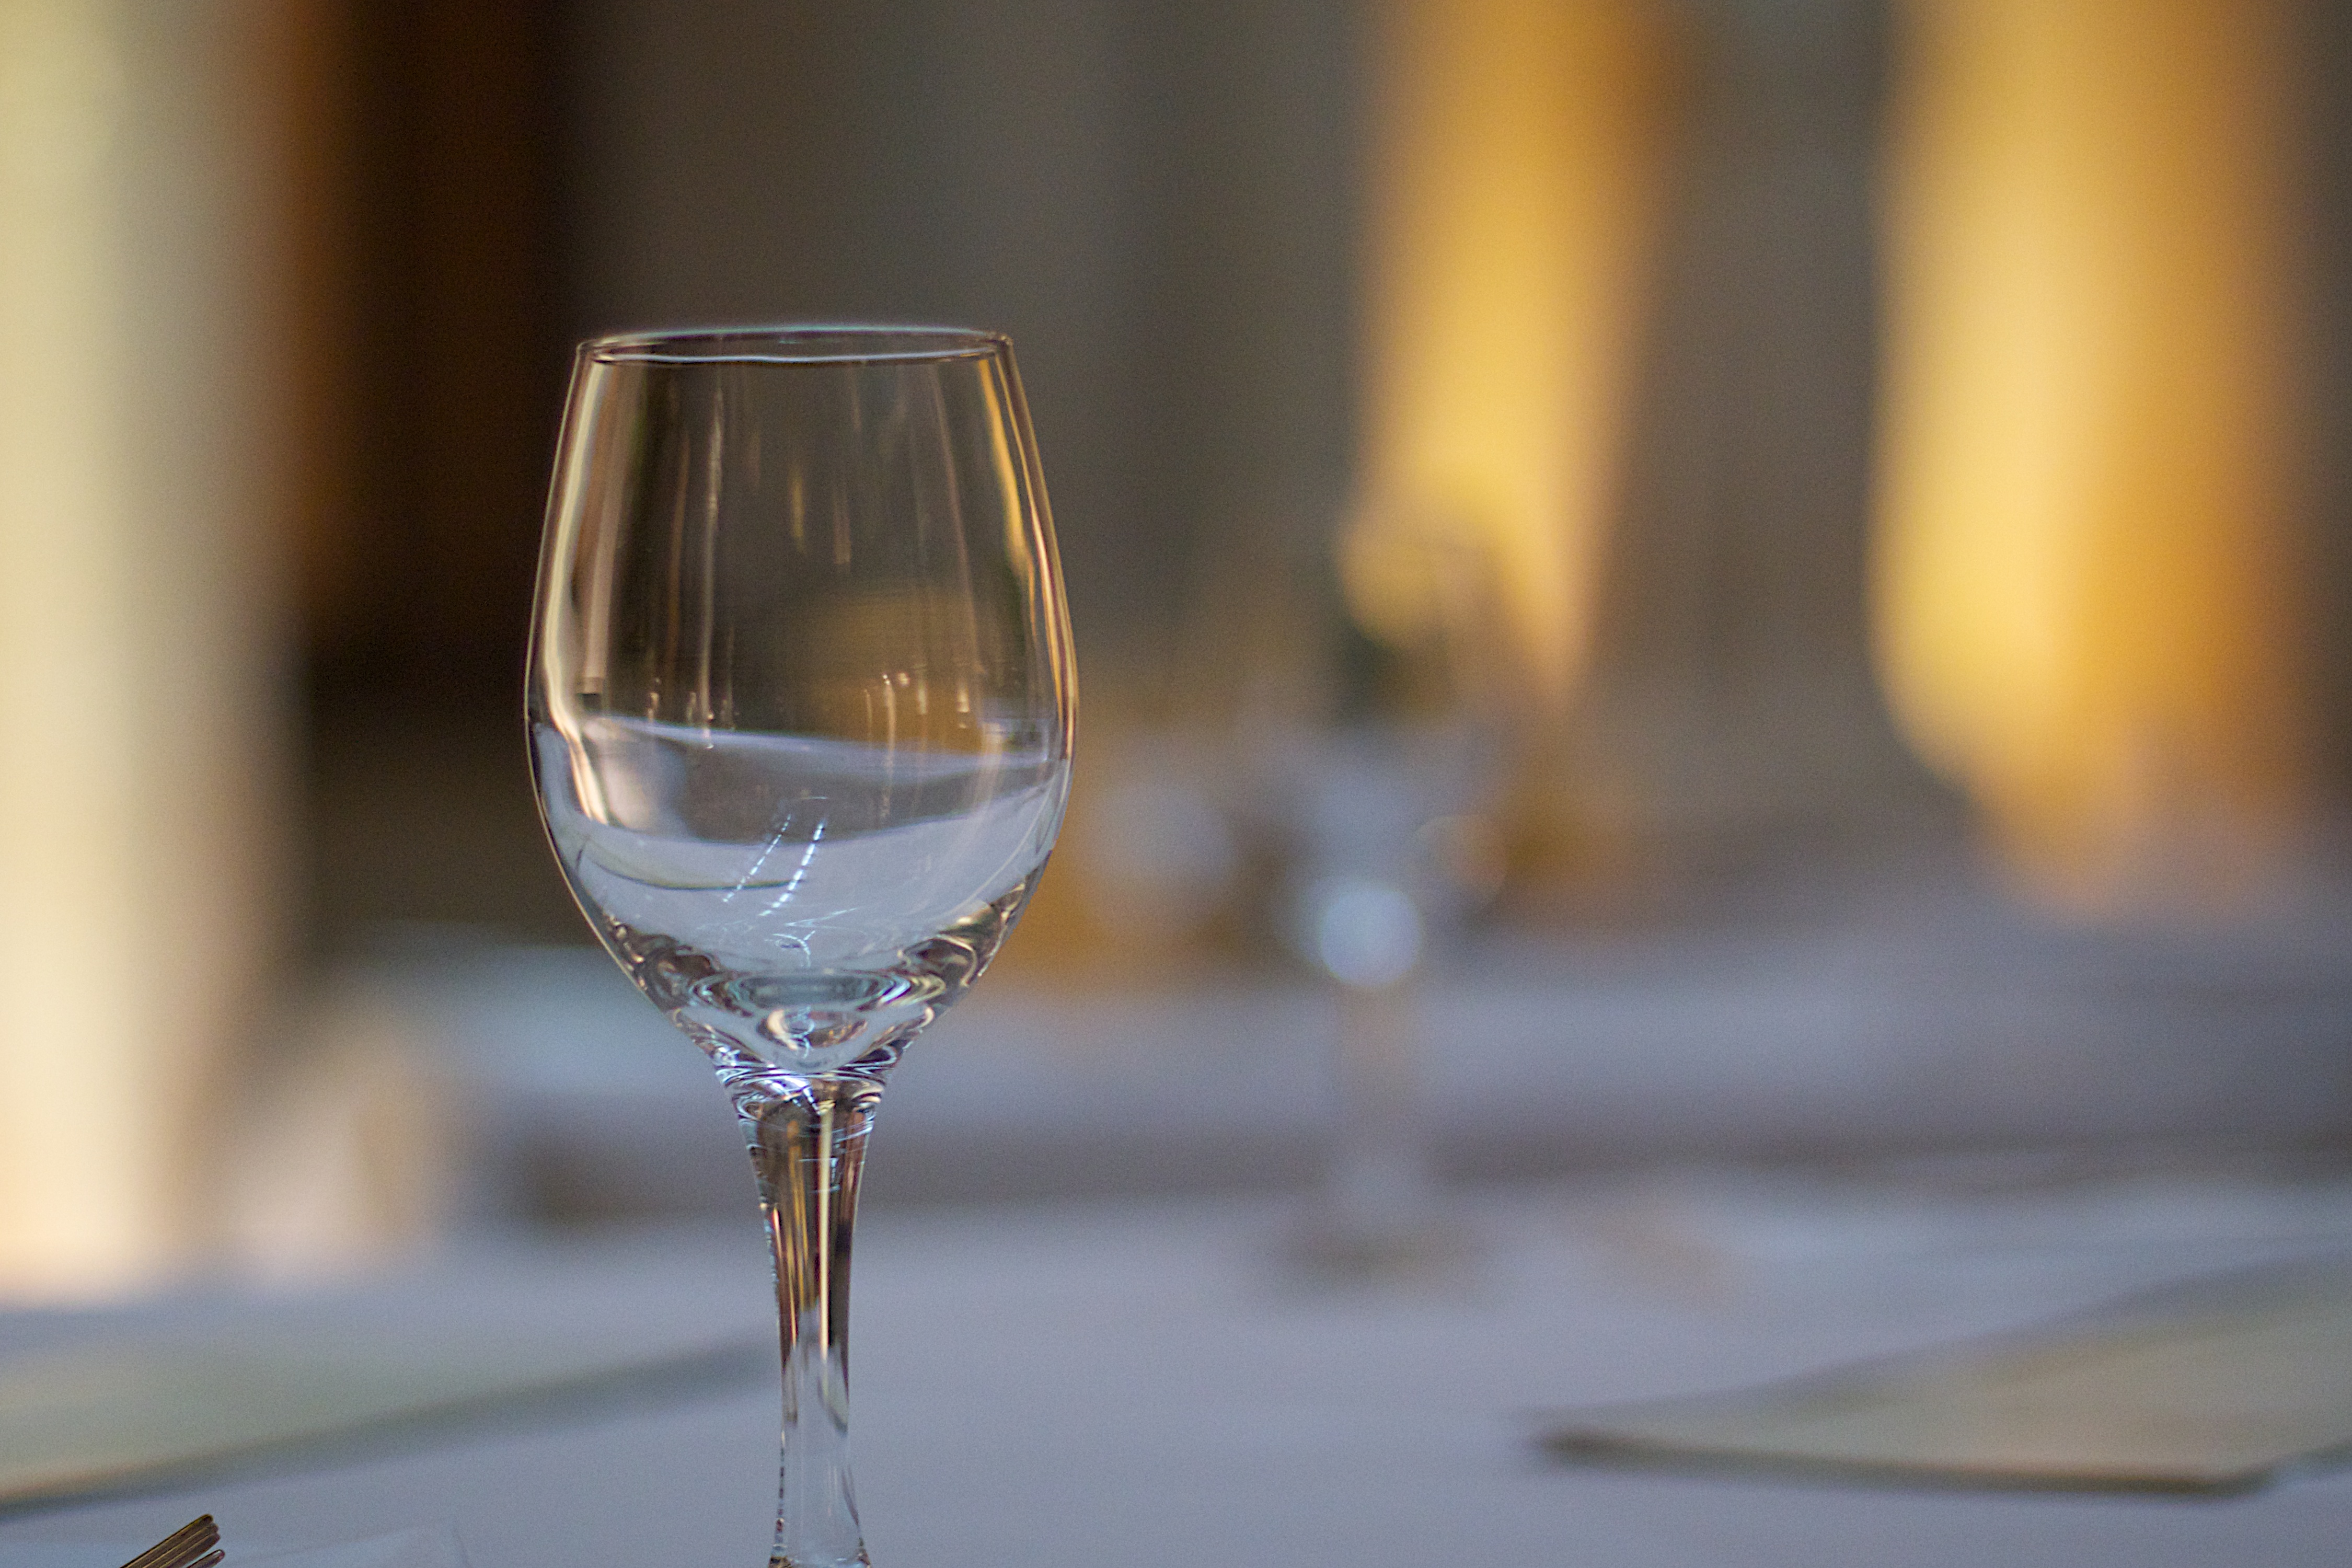
wine, glass, reflection, drink, material, close up, wine glass, champagne, stemware, alcoholic beverage, drinkware, champagne stemware